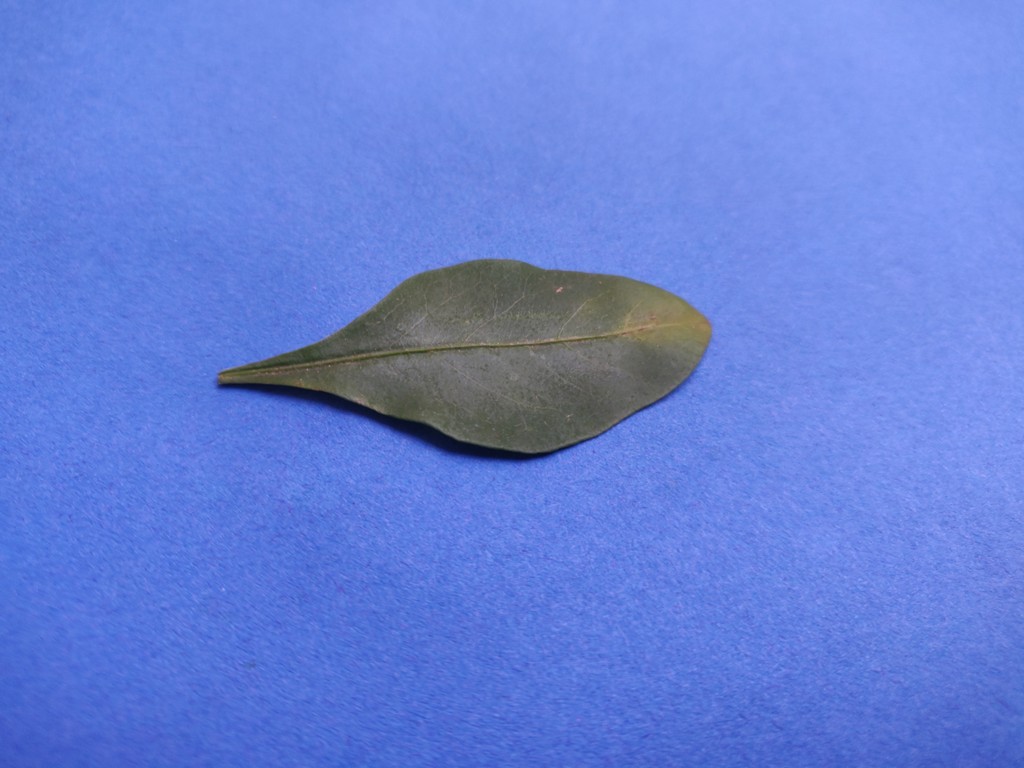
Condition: Unhealthy
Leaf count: single
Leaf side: front